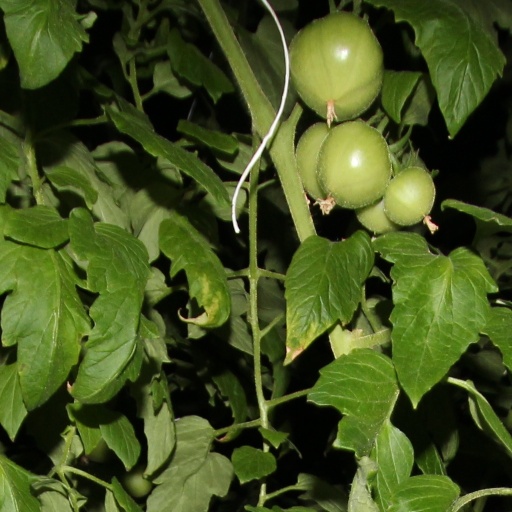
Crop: tomato